Peter Hacker

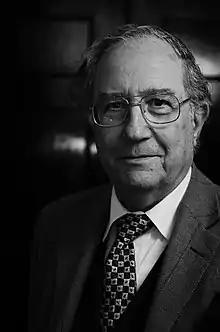
Peter Hacker in 2013

Peter Michael Stephan Hacker (born 15 July 1939) is a British philosopher. His principal expertise is in the philosophy of mind, philosophy of language, and philosophical anthropology. He is known for his detailed exegesis and interpretation of the philosophy of Ludwig Wittgenstein, his critique of cognitive neuroscience, and for his comprehensive studies of human nature.